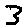
Label: 3